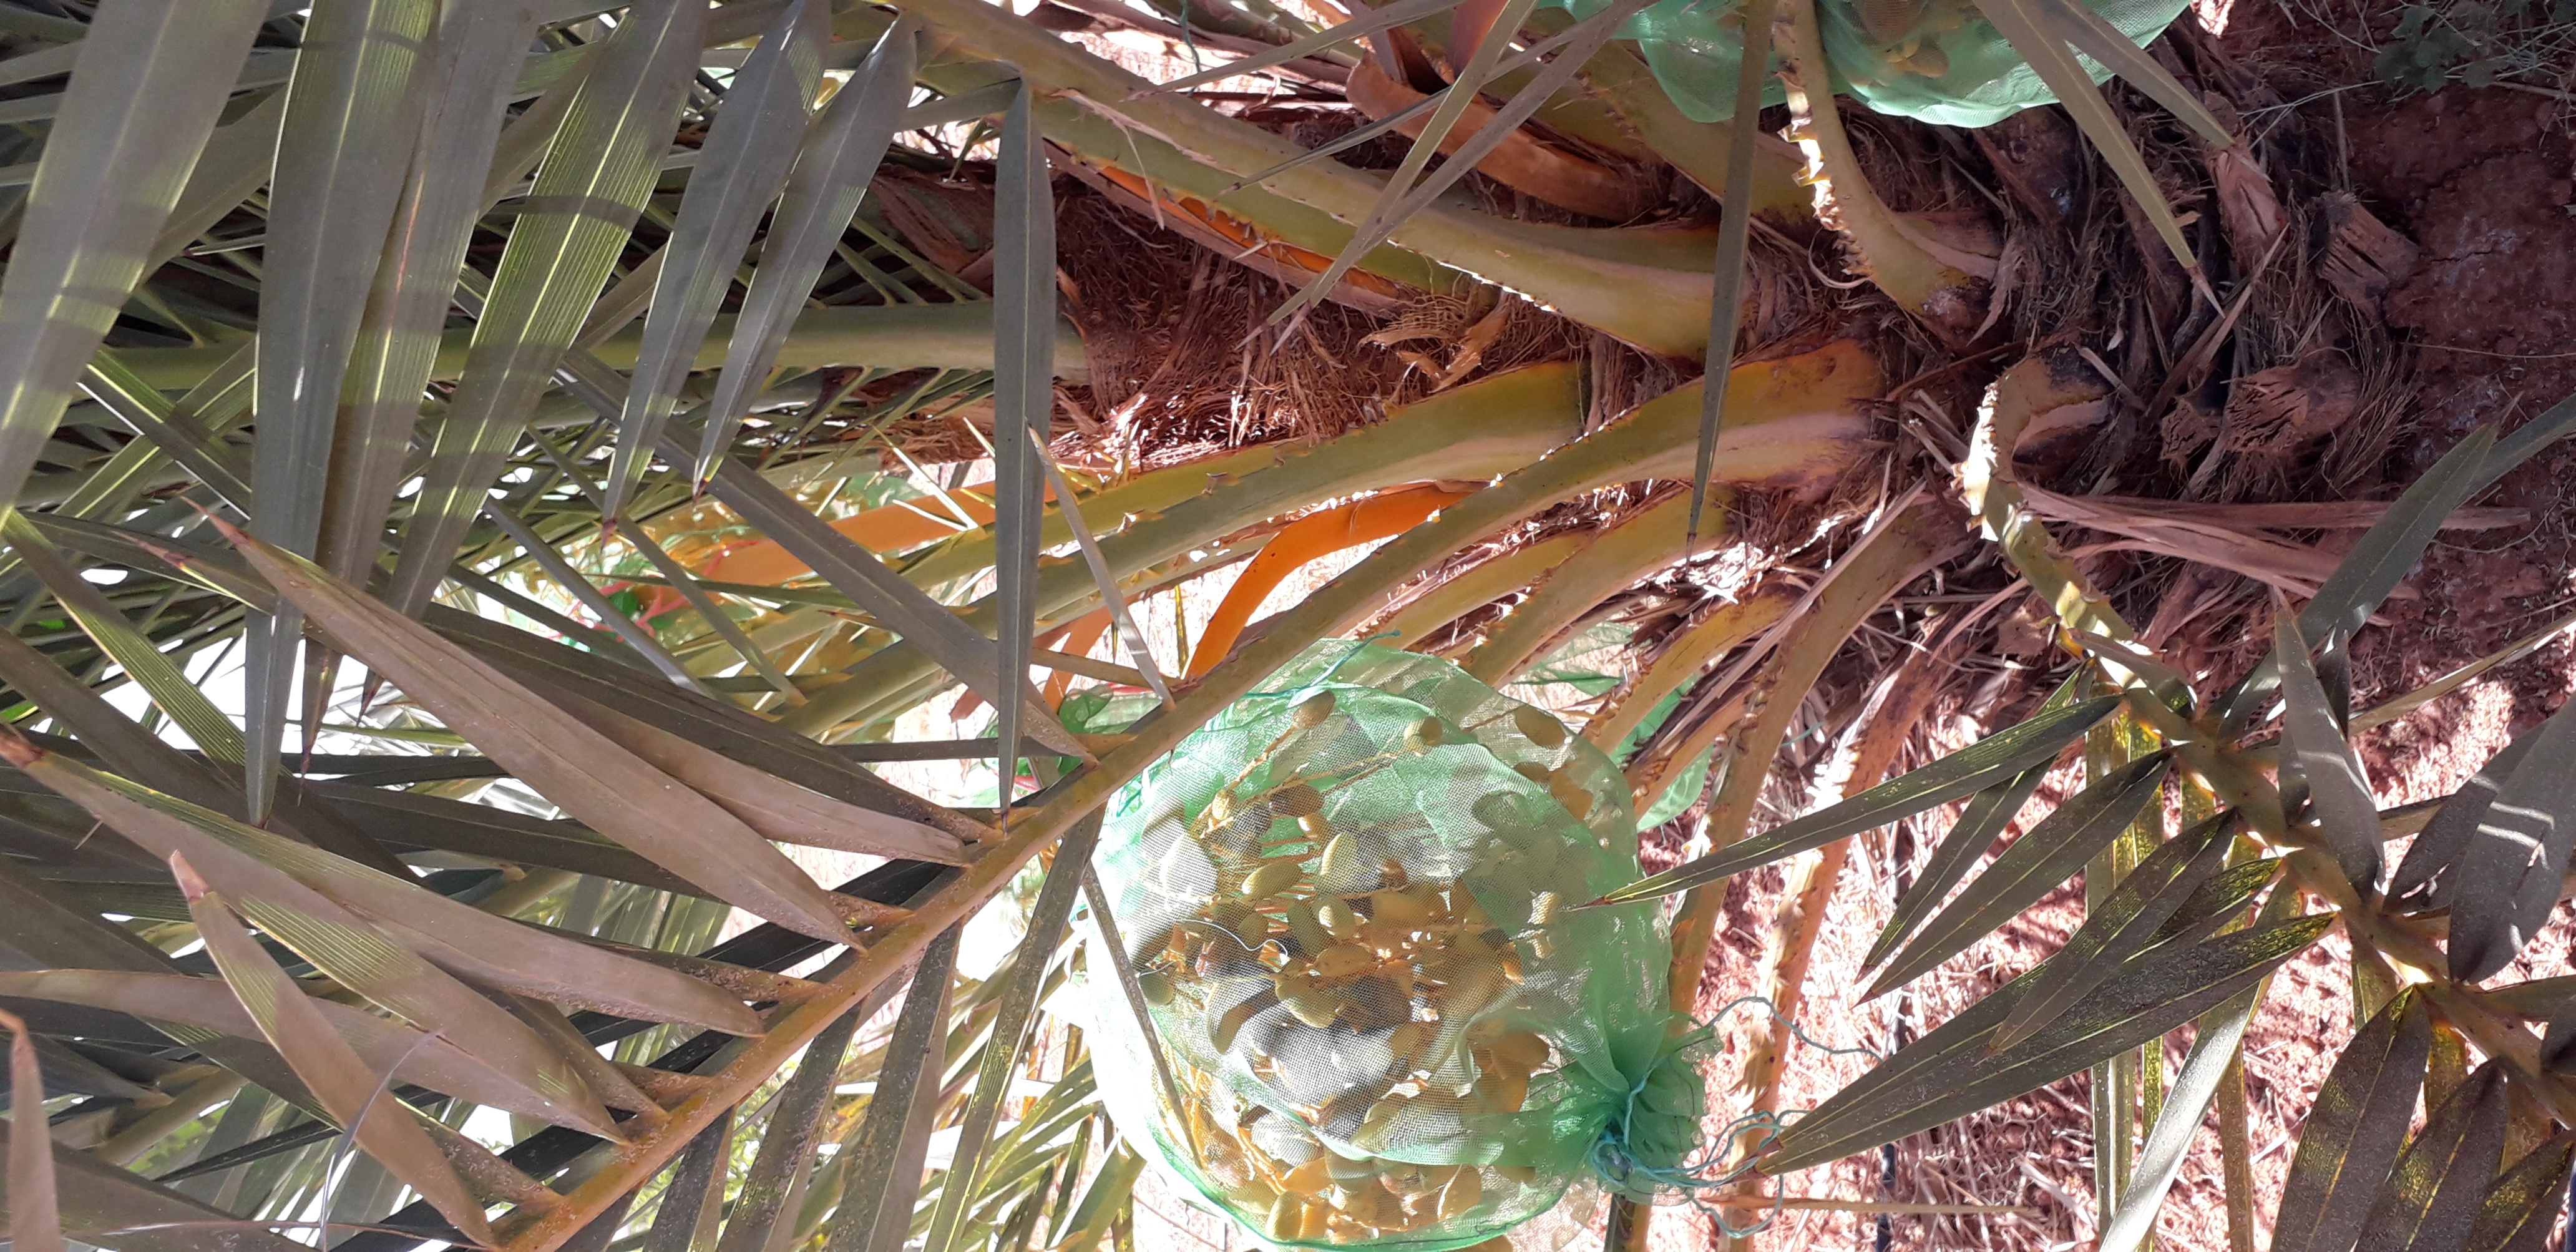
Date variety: kholt